History of the Royal Australian Air Force

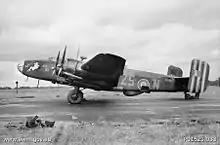
An Australian Halifax from No. 462 Squadron RAAF at RAF Foulsham in 1945.

In the European Theatre of World War II, RAAF personnel were especially notable in RAF Bomber Command: although they represented only two percent of all RAAF personnel during the war, they accounted for 23% of the total number killed in action. This statistic is further illustrated by the fact that No. 460 Squadron RAAF, mostly flying Avro Lancasters, had an official establishment of about 200 aircrew and yet had 1,018 combat deaths. The squadron was therefore effectively wiped out five times over.